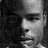
Emotion: neutral